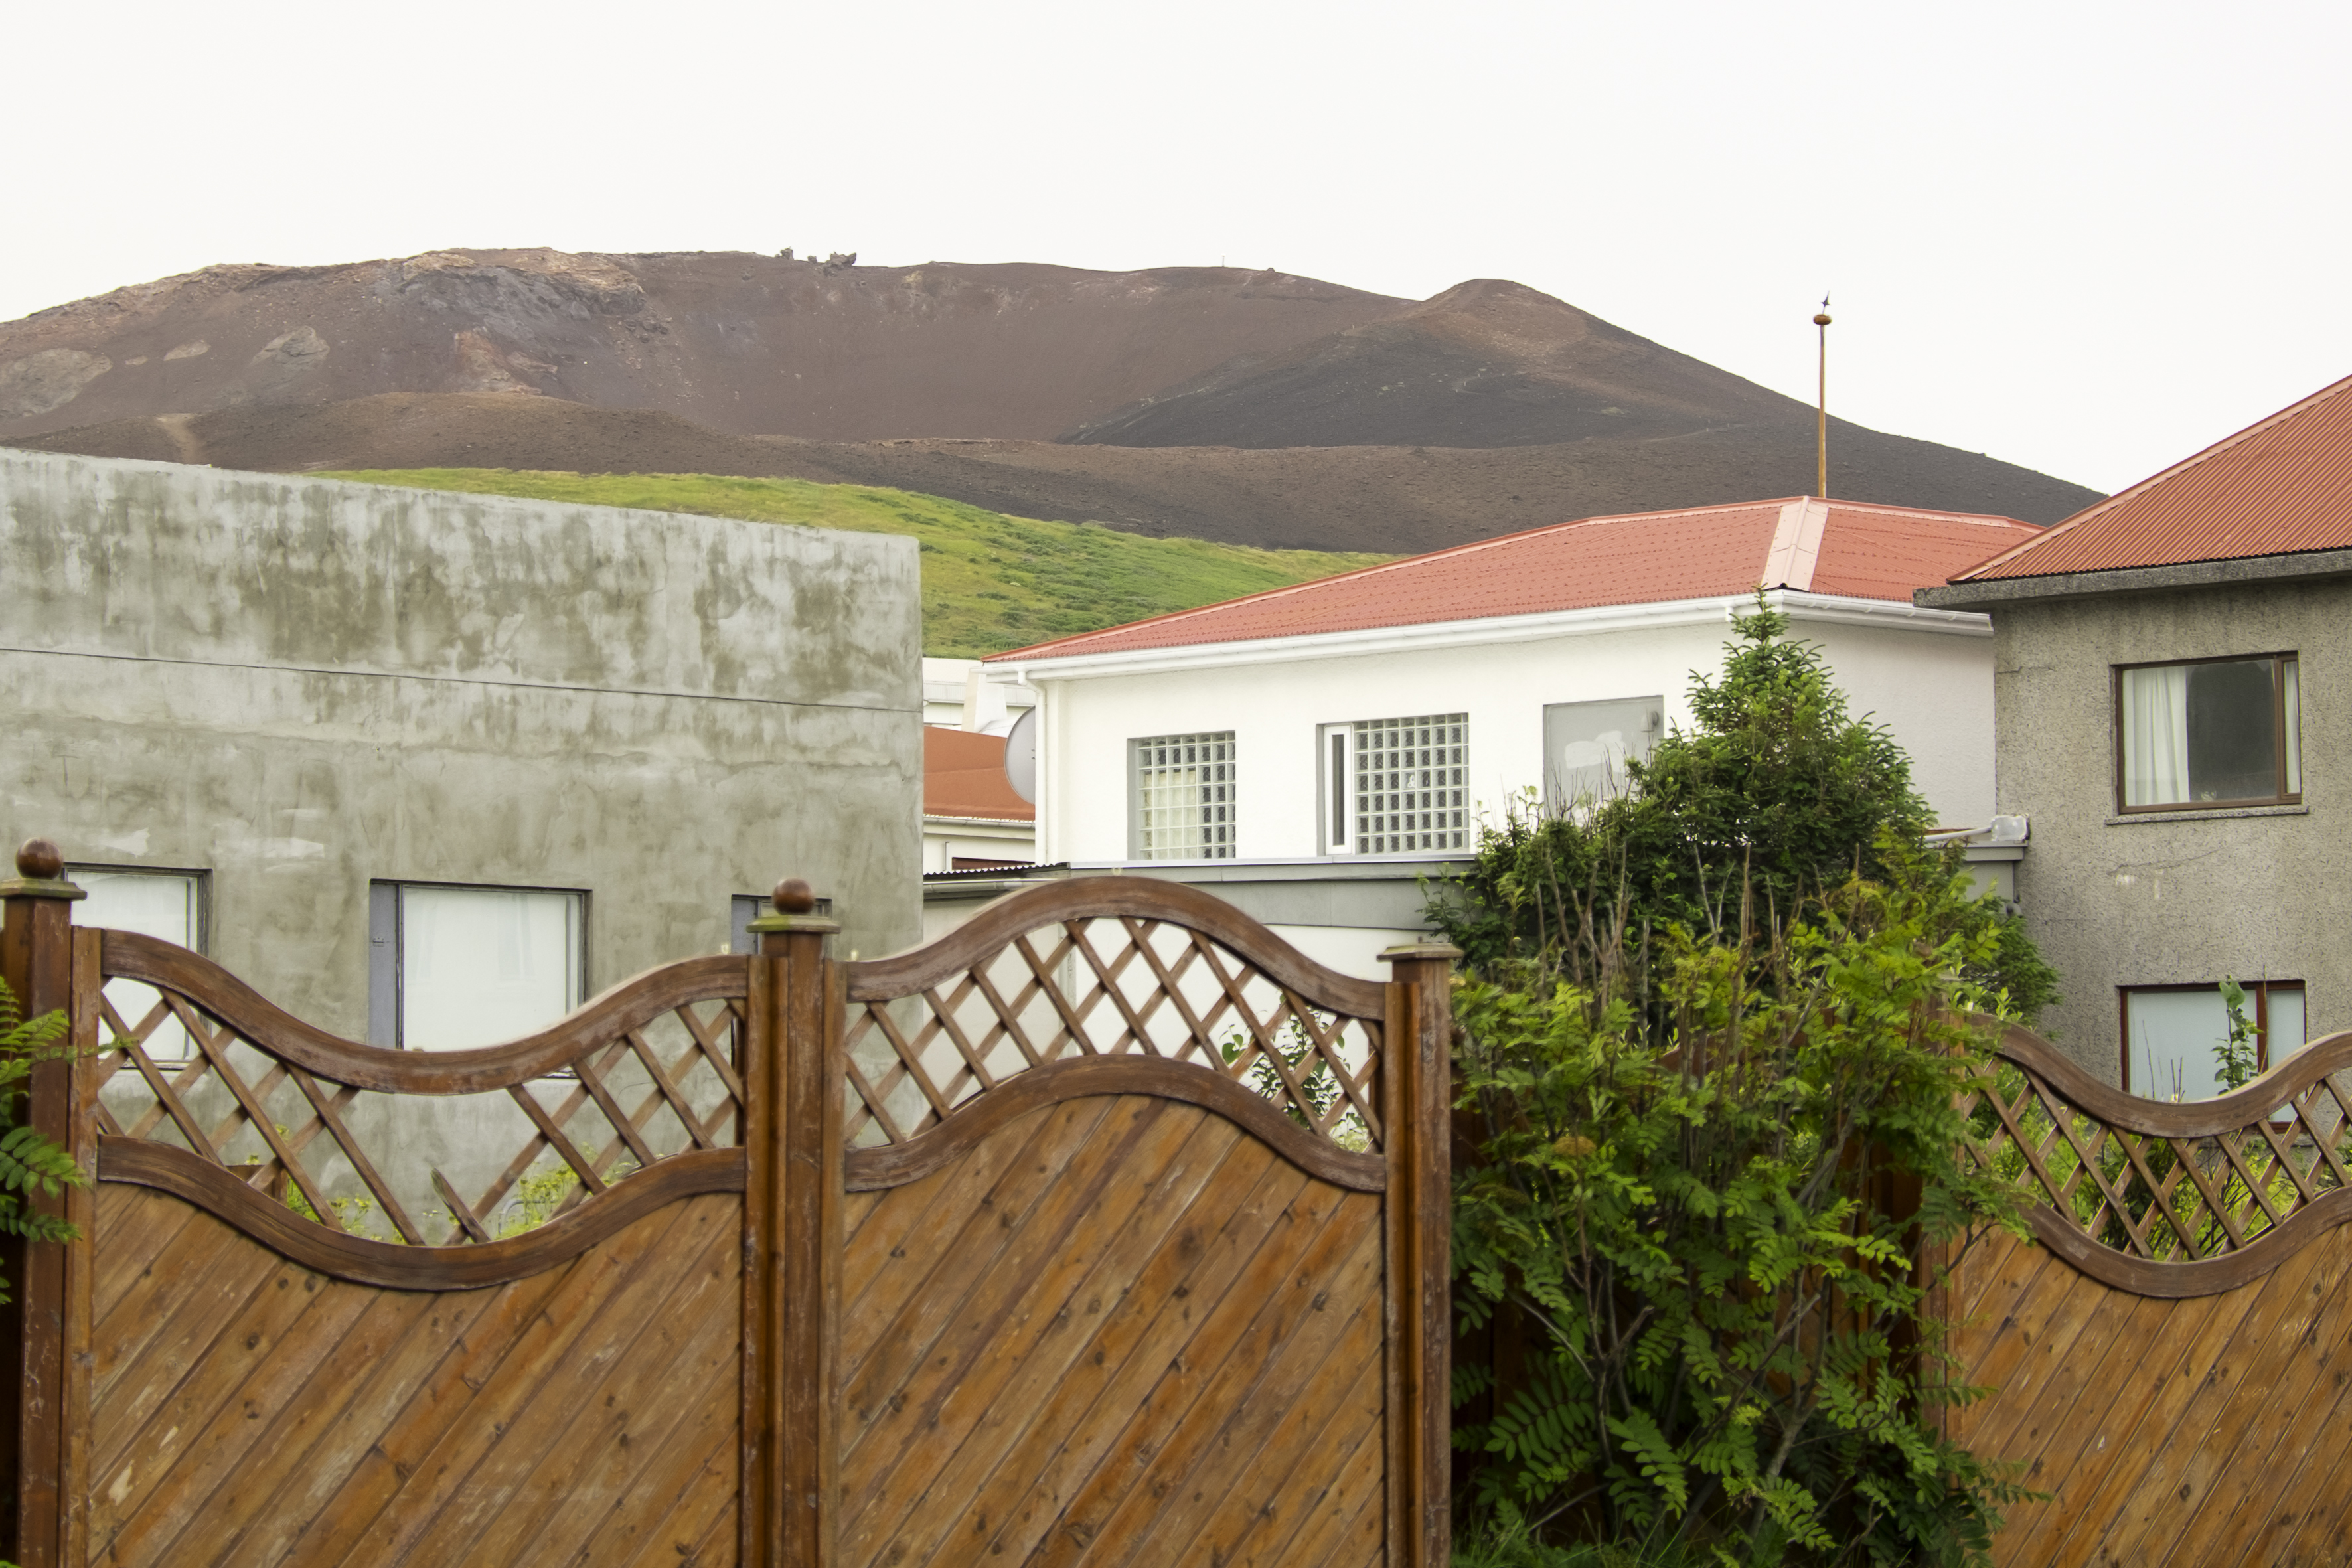
fence, wood, home, urban, travel, fujifilm, cottage, facade, property, iceland, south, is, estate, fuji, fujixt1, fujix, vestmannaeyjar, real estate, outdoor structure